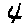
Label: 4